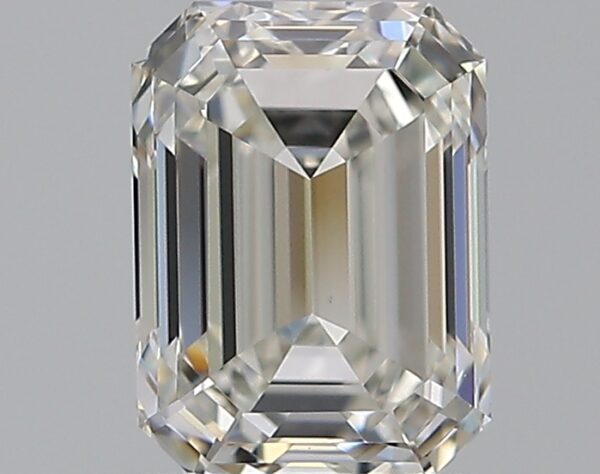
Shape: emerald
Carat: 0.9
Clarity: VS1
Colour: H
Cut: EX
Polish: VG
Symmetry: VG
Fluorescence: N
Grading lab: GIA
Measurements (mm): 6.26 x 4.6 x 3.11